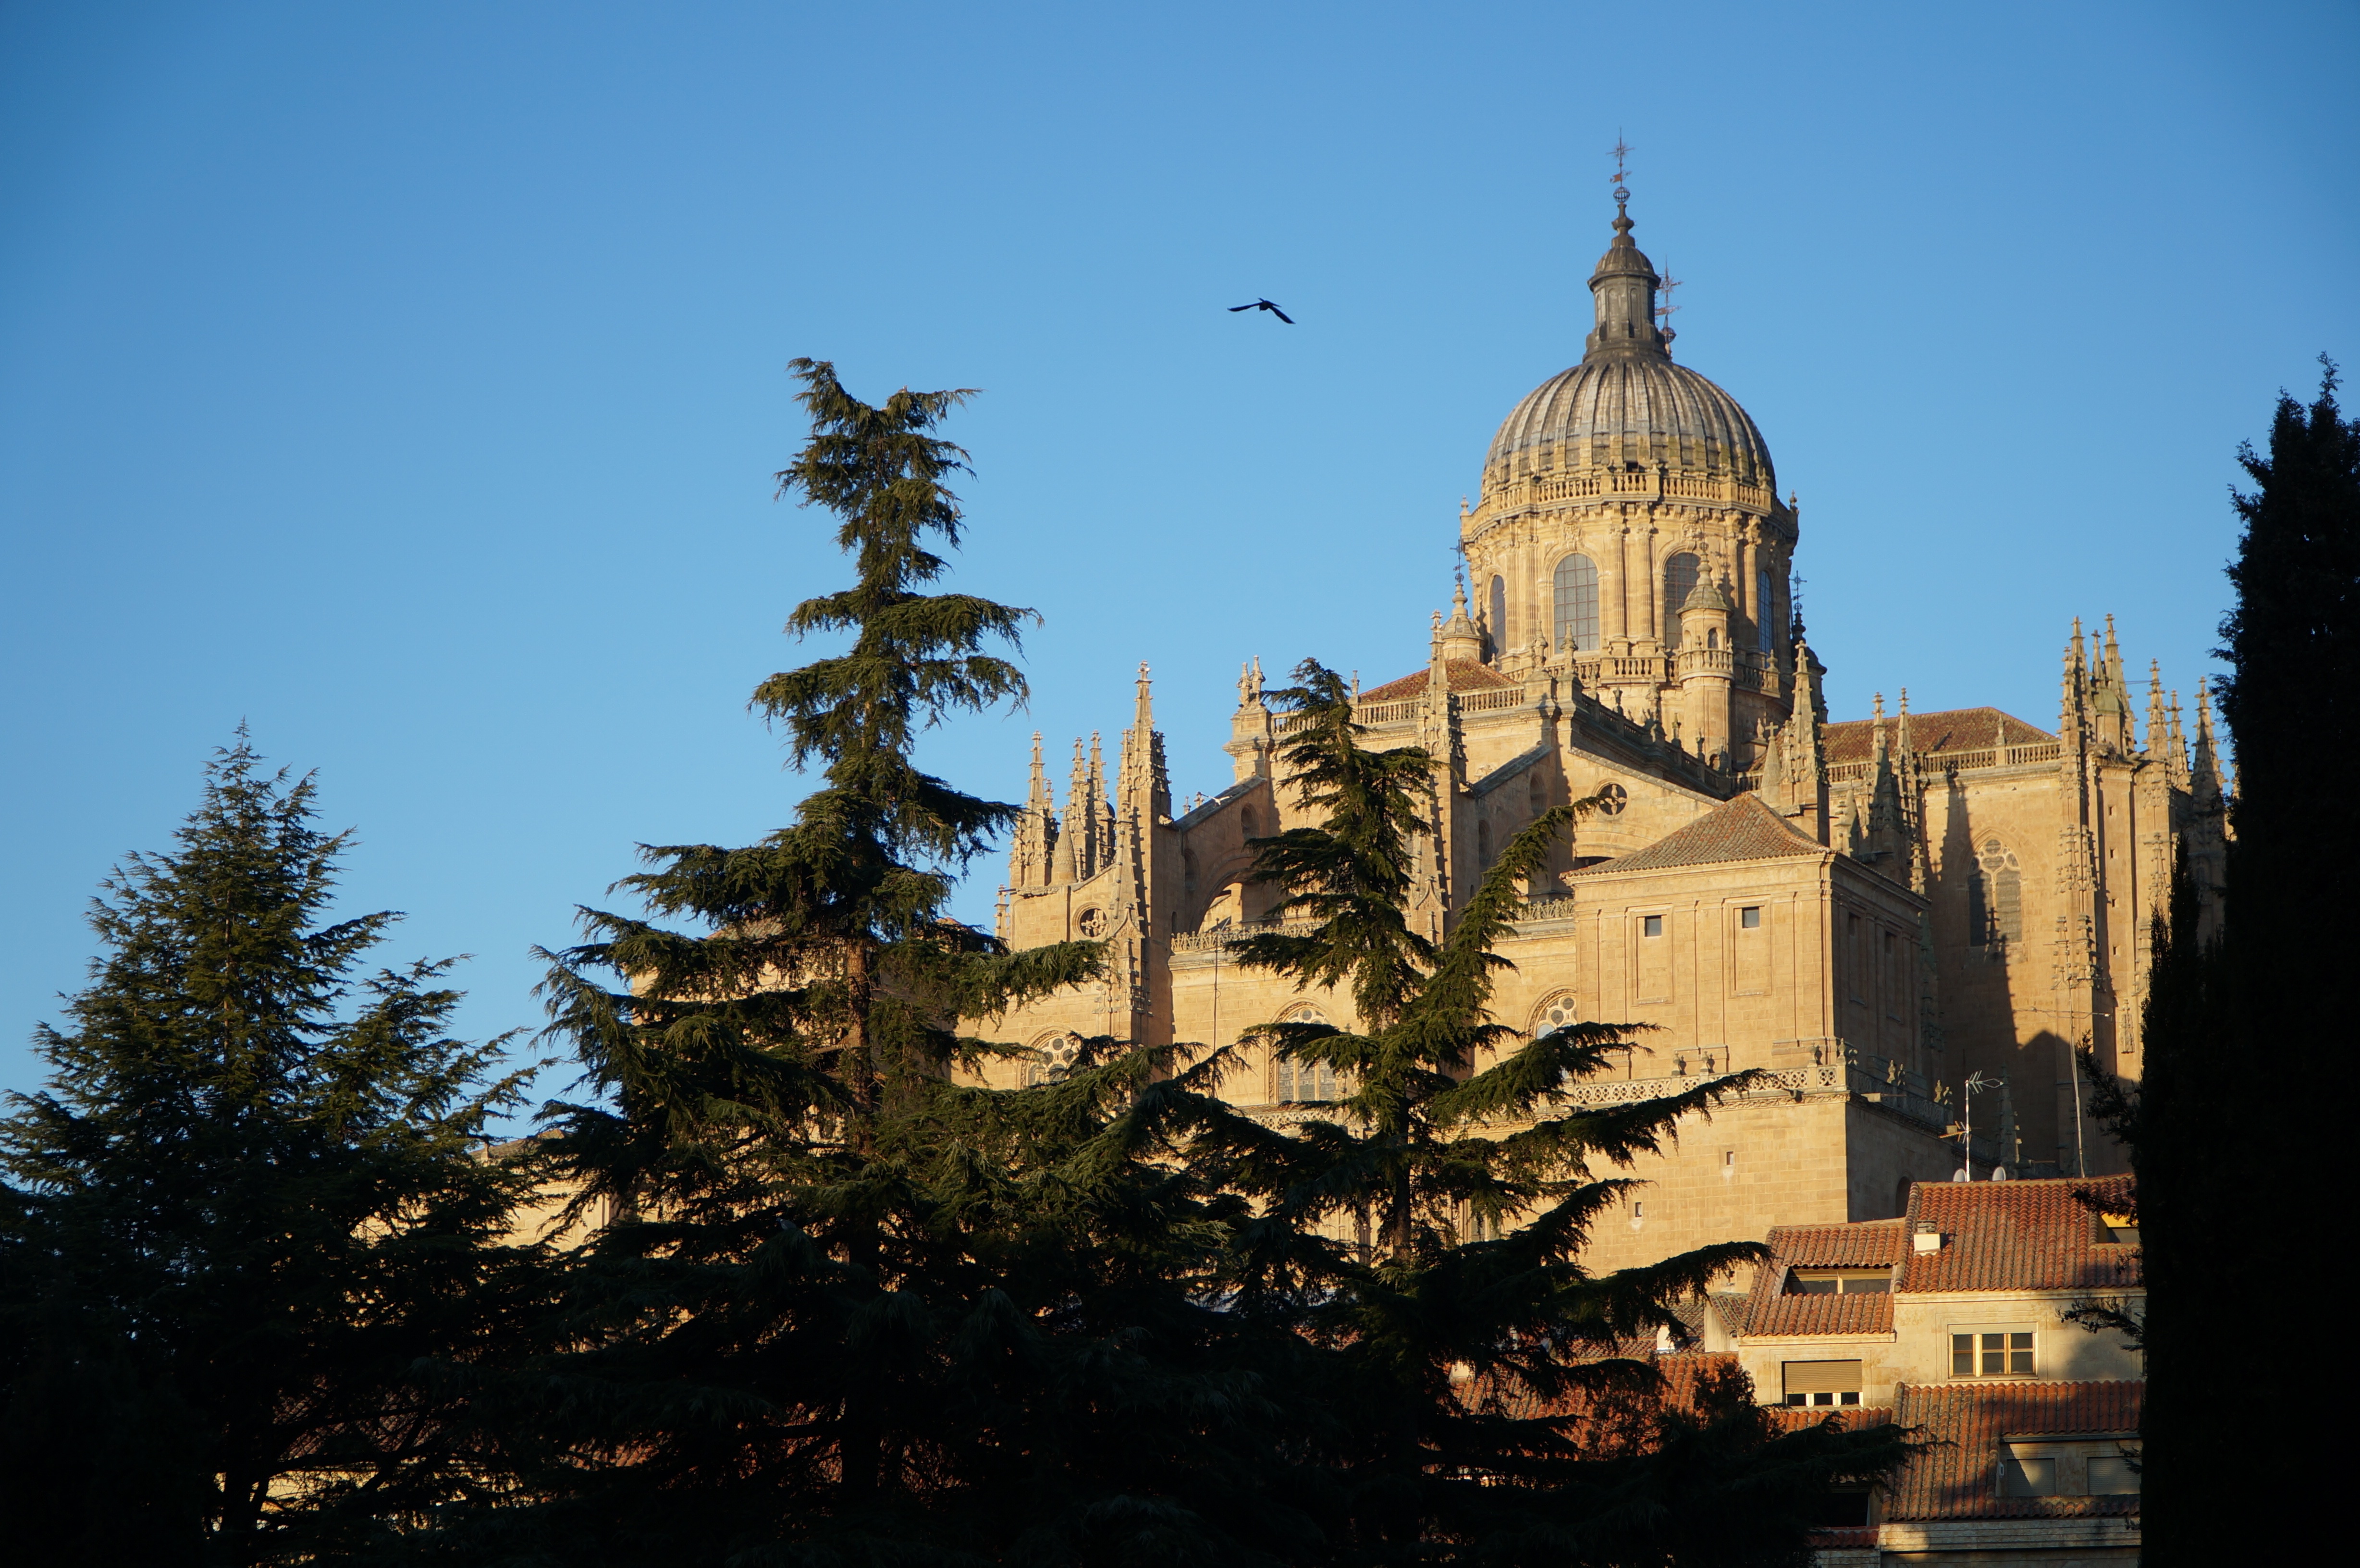
tree, sky, evening, reflection, tower, landmark, church, cathedral, place of worship, spire